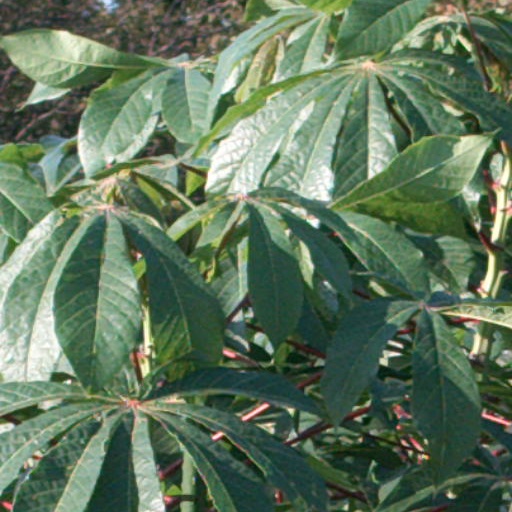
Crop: cassava